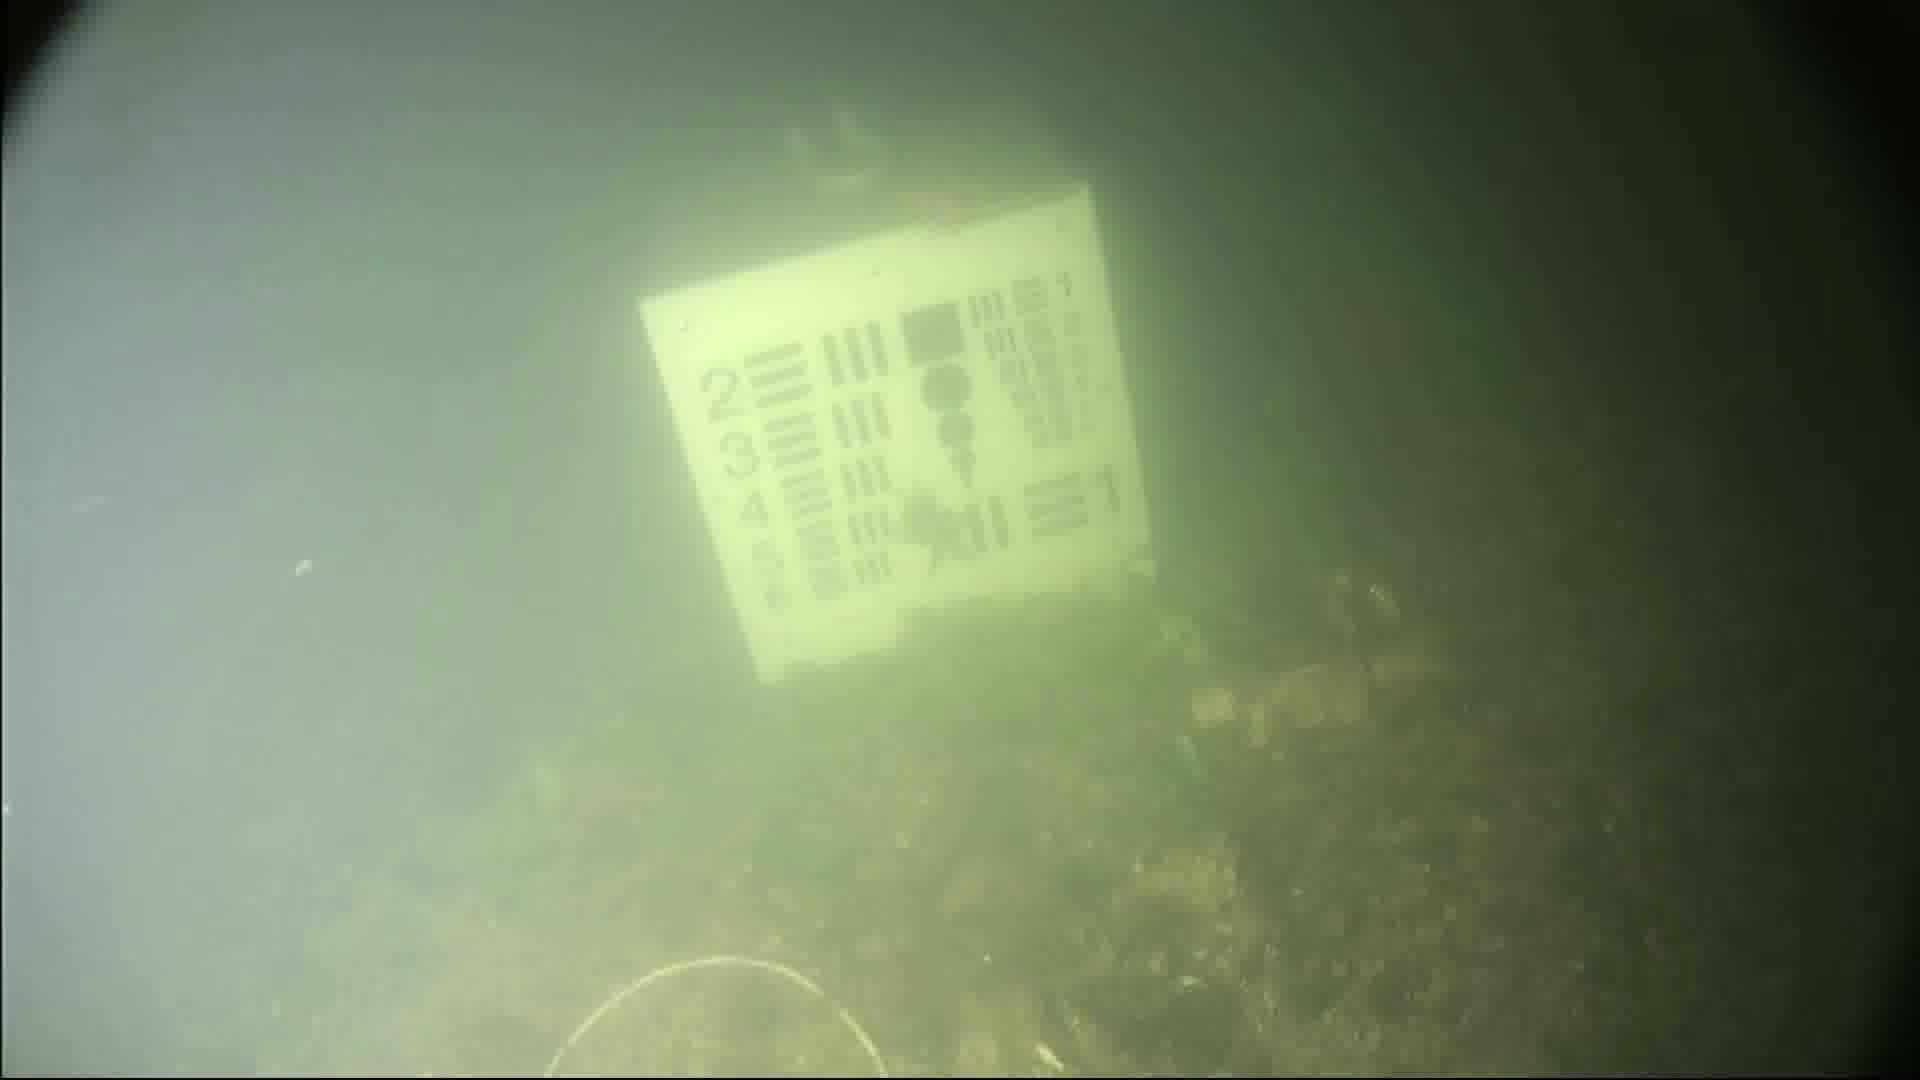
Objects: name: starfish